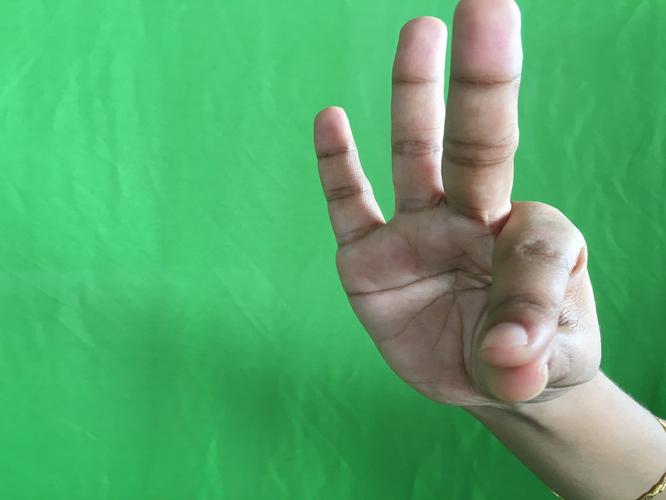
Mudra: Hamsasyam
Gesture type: single_hand